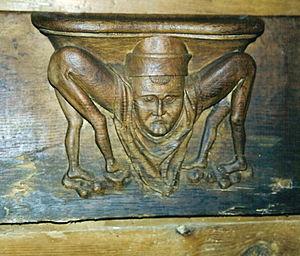
Miséricorde de l'église de Puycelci (81) France
La miséricorde est une petite console fixée à la partie inférieure du siège rabattable d'une stalle. Elle permet au clerc ou au moine qui participe à l'office divin de prendre appui sur elle lorsqu'il se tient debout et que son siège est relevé. Les stalles sont normalement situées dans le chœur de certaines églises.